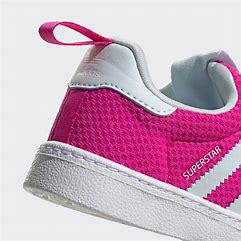
Brand: Adidas
Model: Superstar 360